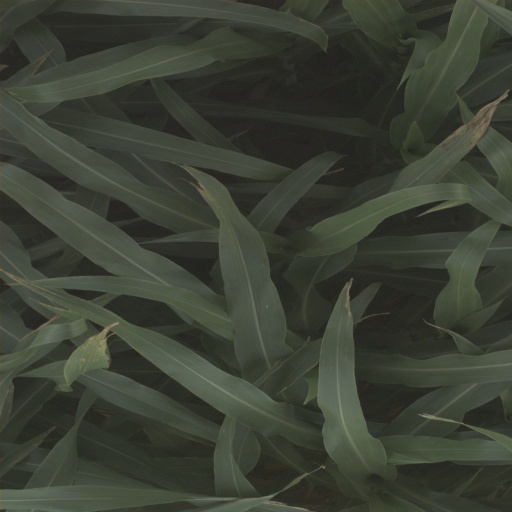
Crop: sorghum